Alpine route

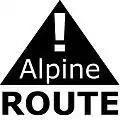
Warning marking of Alpine routes by the Alpine clubs

In the Alps, the Alpine clubs mark their designated "Alpine Routes" in blue and white. In Austria and Germany the signs are blue-white-blue, in Switzerland the signs for the so-called "Alpinwanderwege" are marked white-blue-white signs. Sometimes the routes have no signs, only cairns ("Steinmandl", little stone man) or poles marking the way. Some routes require climbing skills of minor levels of difficulty (I and II according to UIAA).